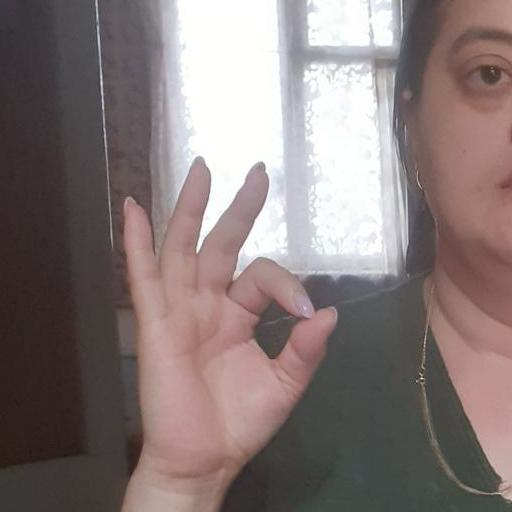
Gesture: ok